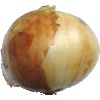
Label: white_onion